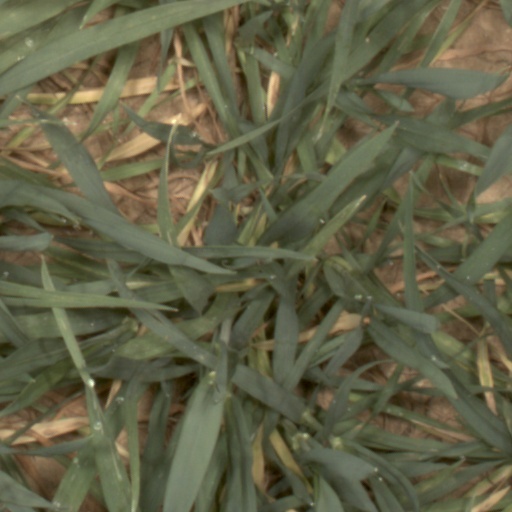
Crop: wheat